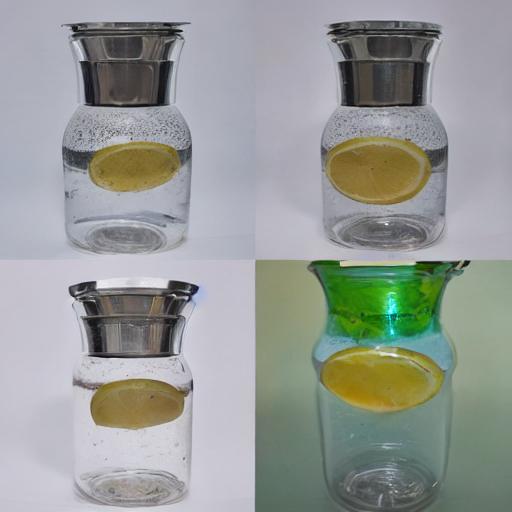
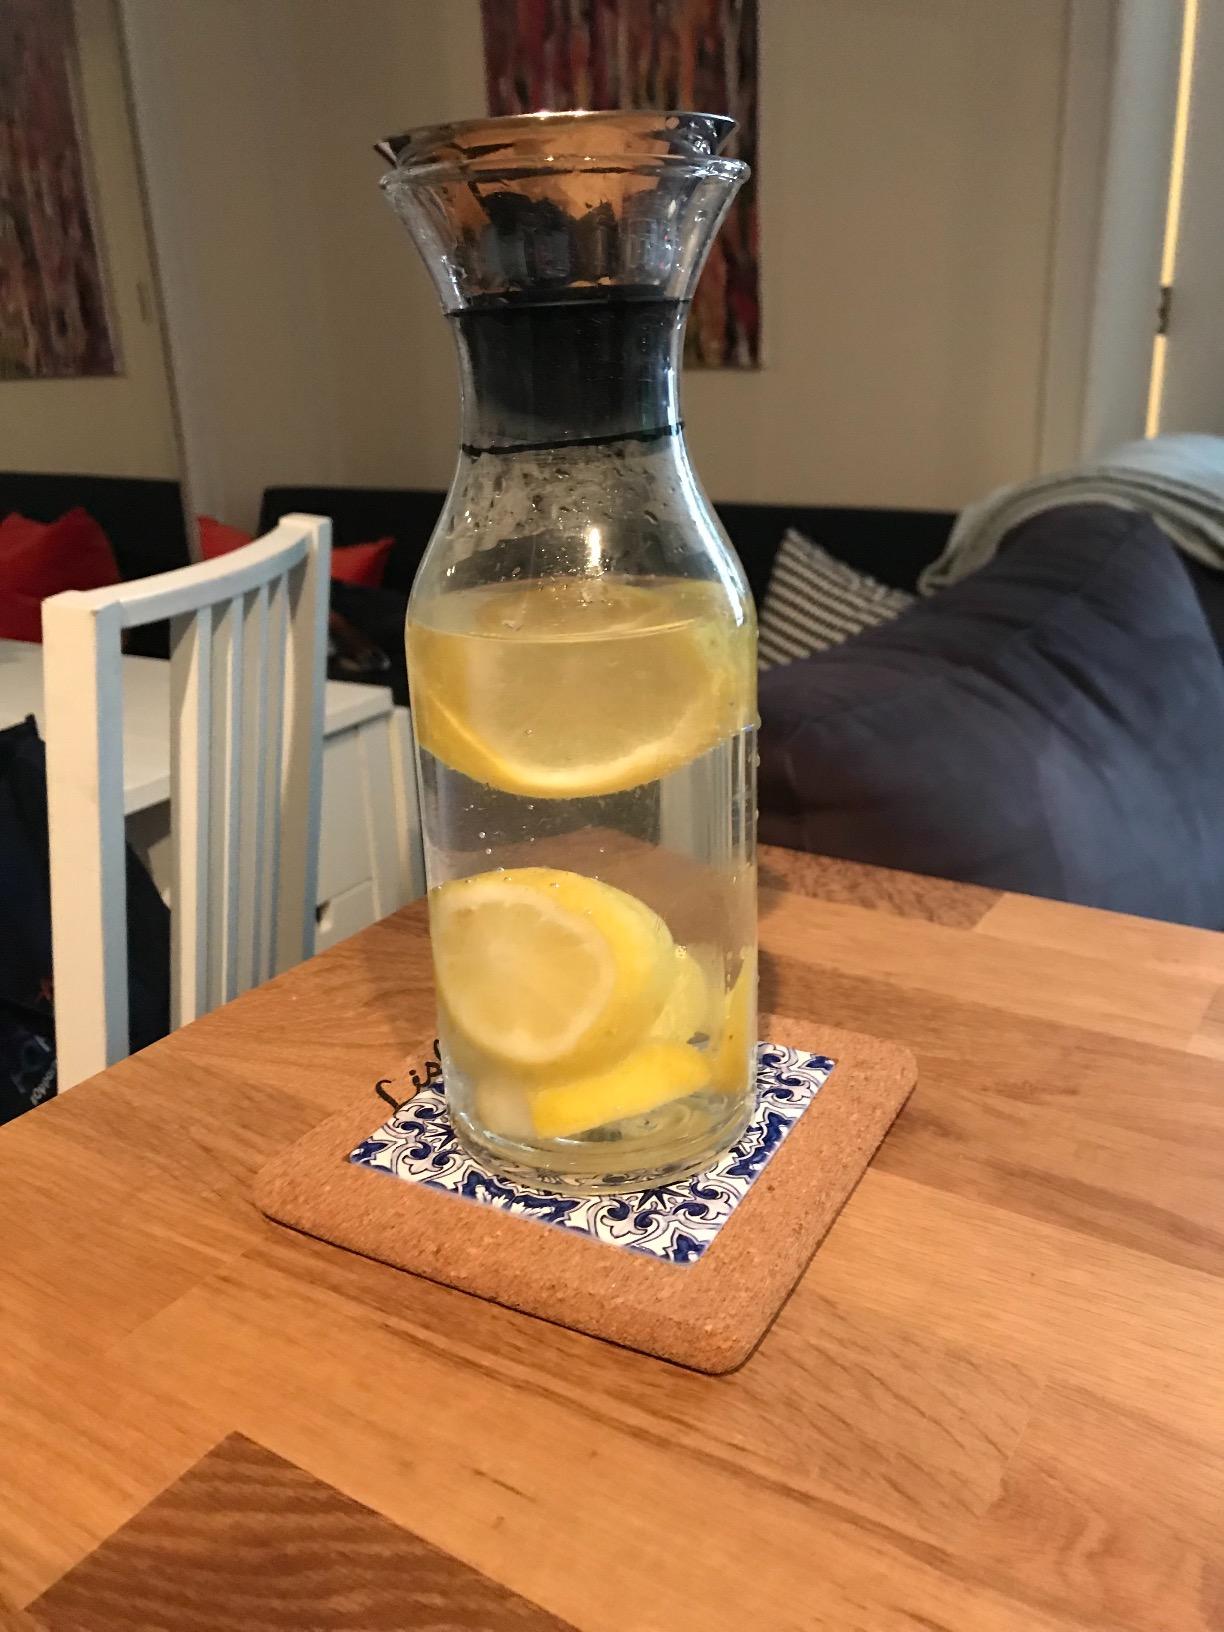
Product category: items_tea
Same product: no